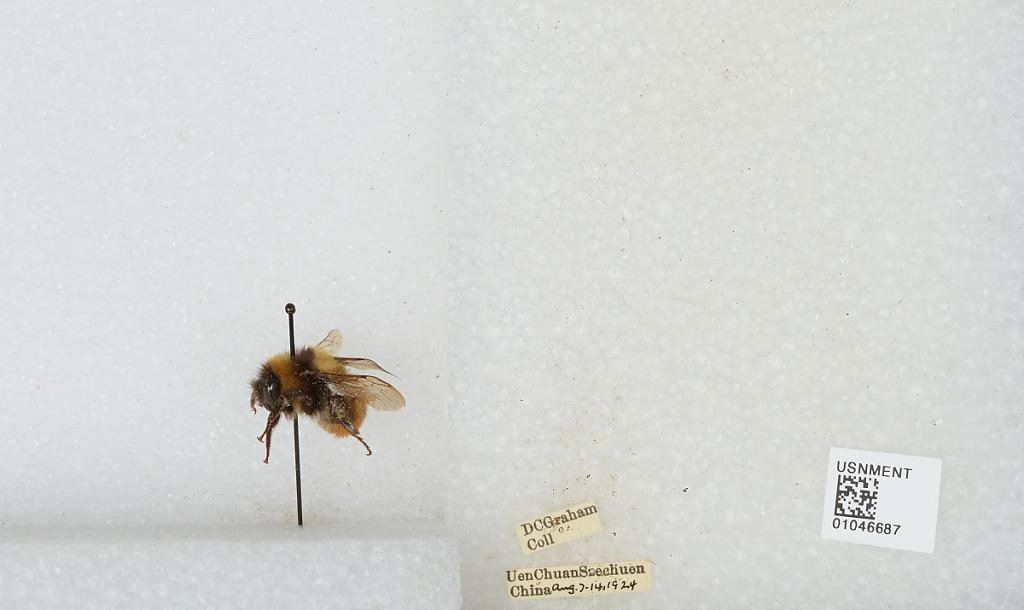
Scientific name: Bombus sp.
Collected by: D. Graham
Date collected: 1924-8-7
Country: China
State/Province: Sichuan
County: Wenchuan Xian
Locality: Wenchuan